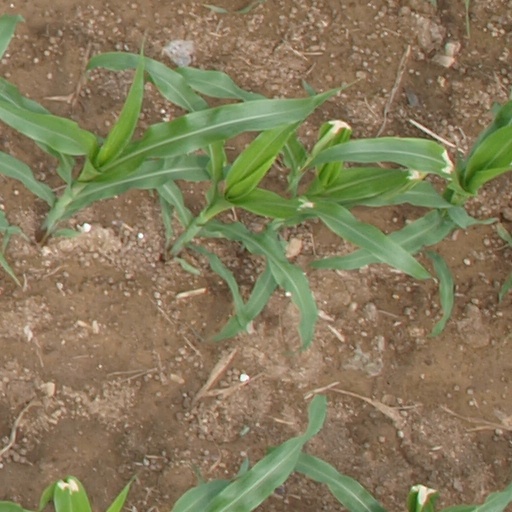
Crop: maize; corn